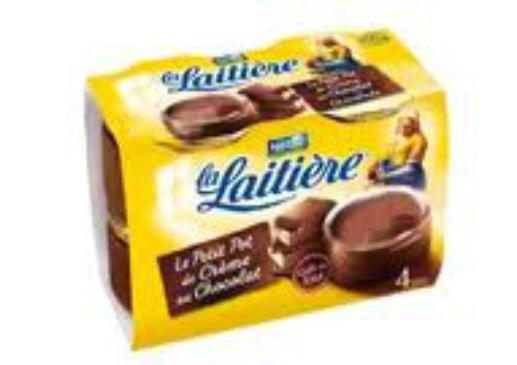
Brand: La Laitiere
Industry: Food